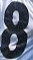
Number: 8